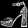
Label: Sandal